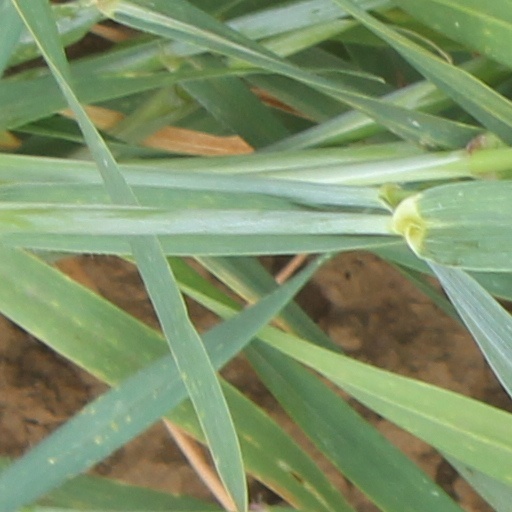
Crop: wheat